Thavil

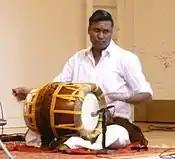
Velliyambakkam VM Palanivel playing thavil - note that thavil sides are reversed, as the player is left handed

A thavil (Tamil:தவில்) or tavil is a barrel-shaped percussion instrument from Tamil Nadu. It is also widely used in other South Indian states (Andhra Pradesh, Karnataka, Kerala, Telangana) as well as in the North and East of Sri Lanka (in the Tamil majority area called Tamil Eelam). It is used in temple, folk and Carnatic music, often accompanying the "nadaswaram". The "thavil" and the "nadaswaram" are essential components of traditional festivals and ceremonies in South India.